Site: brandenburg
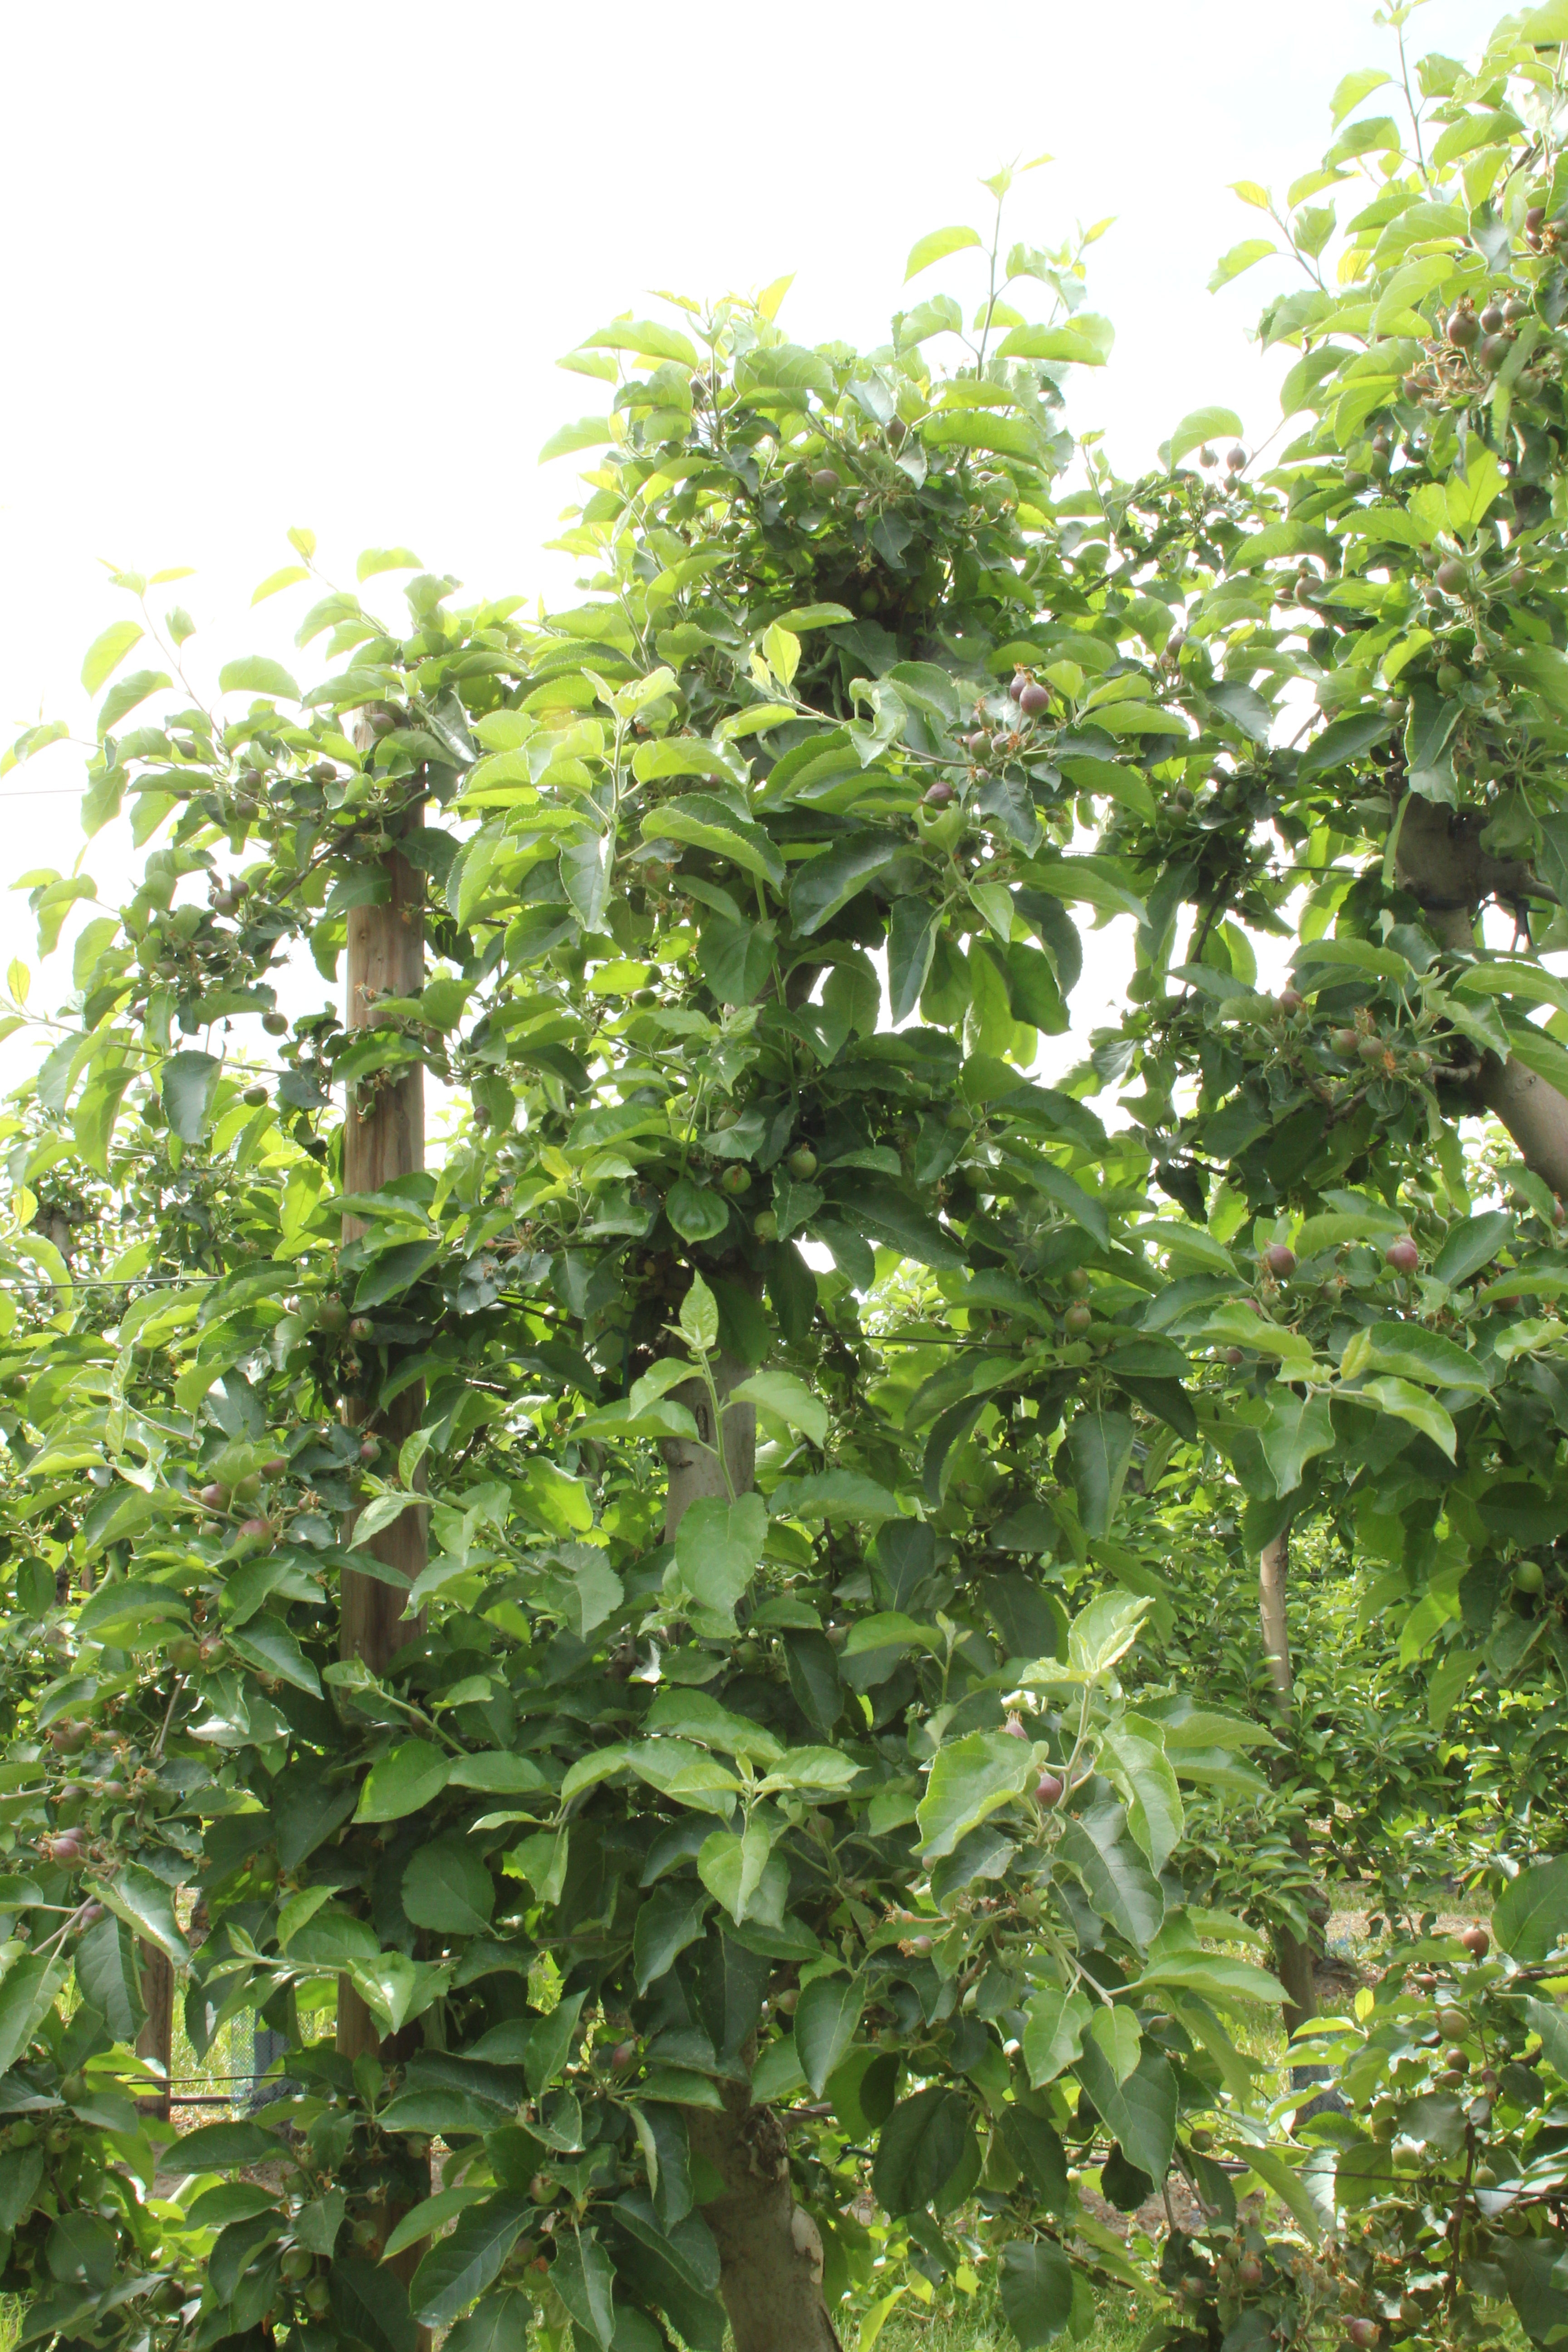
Growth stage (BBCH 72): Development of fruit